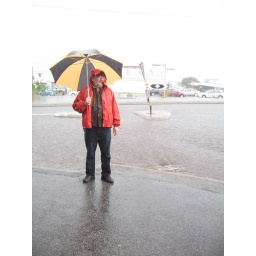
the road turned into a river within seconds